Keble College Boat Club

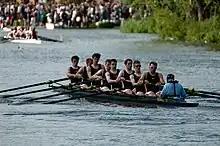
Keble M1 at Summer Eights 2005

In addition to the water training, the boat club uses the college gym and its own erg room. KCBC is sponsored by Child Bereavement UK.